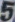
Number: 5